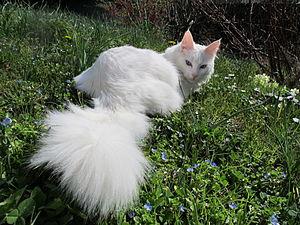
angora turc blanc yeux bleus
L'Angora turc est une race de chats à poils mi-longs originaire de Turquie. Ce chat est caractérisé par sa robe à poils mi-longs très soyeuse et sans sous-poils, et une silhouette fine et élancée qui le classe dans la catégorie des chats foreign comme l'abyssin ou le bleu russe. Race de chat très ancienne, l'angora turc est à l'origine de l'ensemble des races à poils longs et mi-longs présents en Europe et en Amérique.
Un animal national est un animal choisi par une communauté comme son emblème en raison de sa représentativité, soit parce qu'il est caractéristique du territoire considéré, soit encore pour la Nouvelle Zélande le kiwi. Certains pays ont plusieurs animaux nationaux.